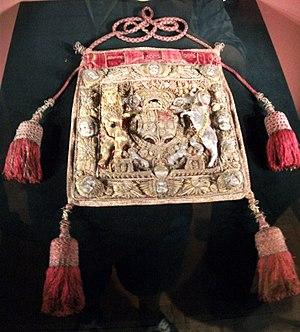
Sir Orlando Bridgeman, 1ᵉʳ baronnet était un juriste, avocat et homme politique de common law anglais qui a siégé à la Chambre des communes de 1640 à 1642. Il a soutenu la cause royaliste dans la guerre civile anglaise.